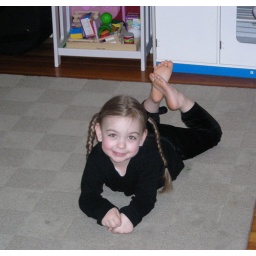
Zella on her bedroom floor in mime attire